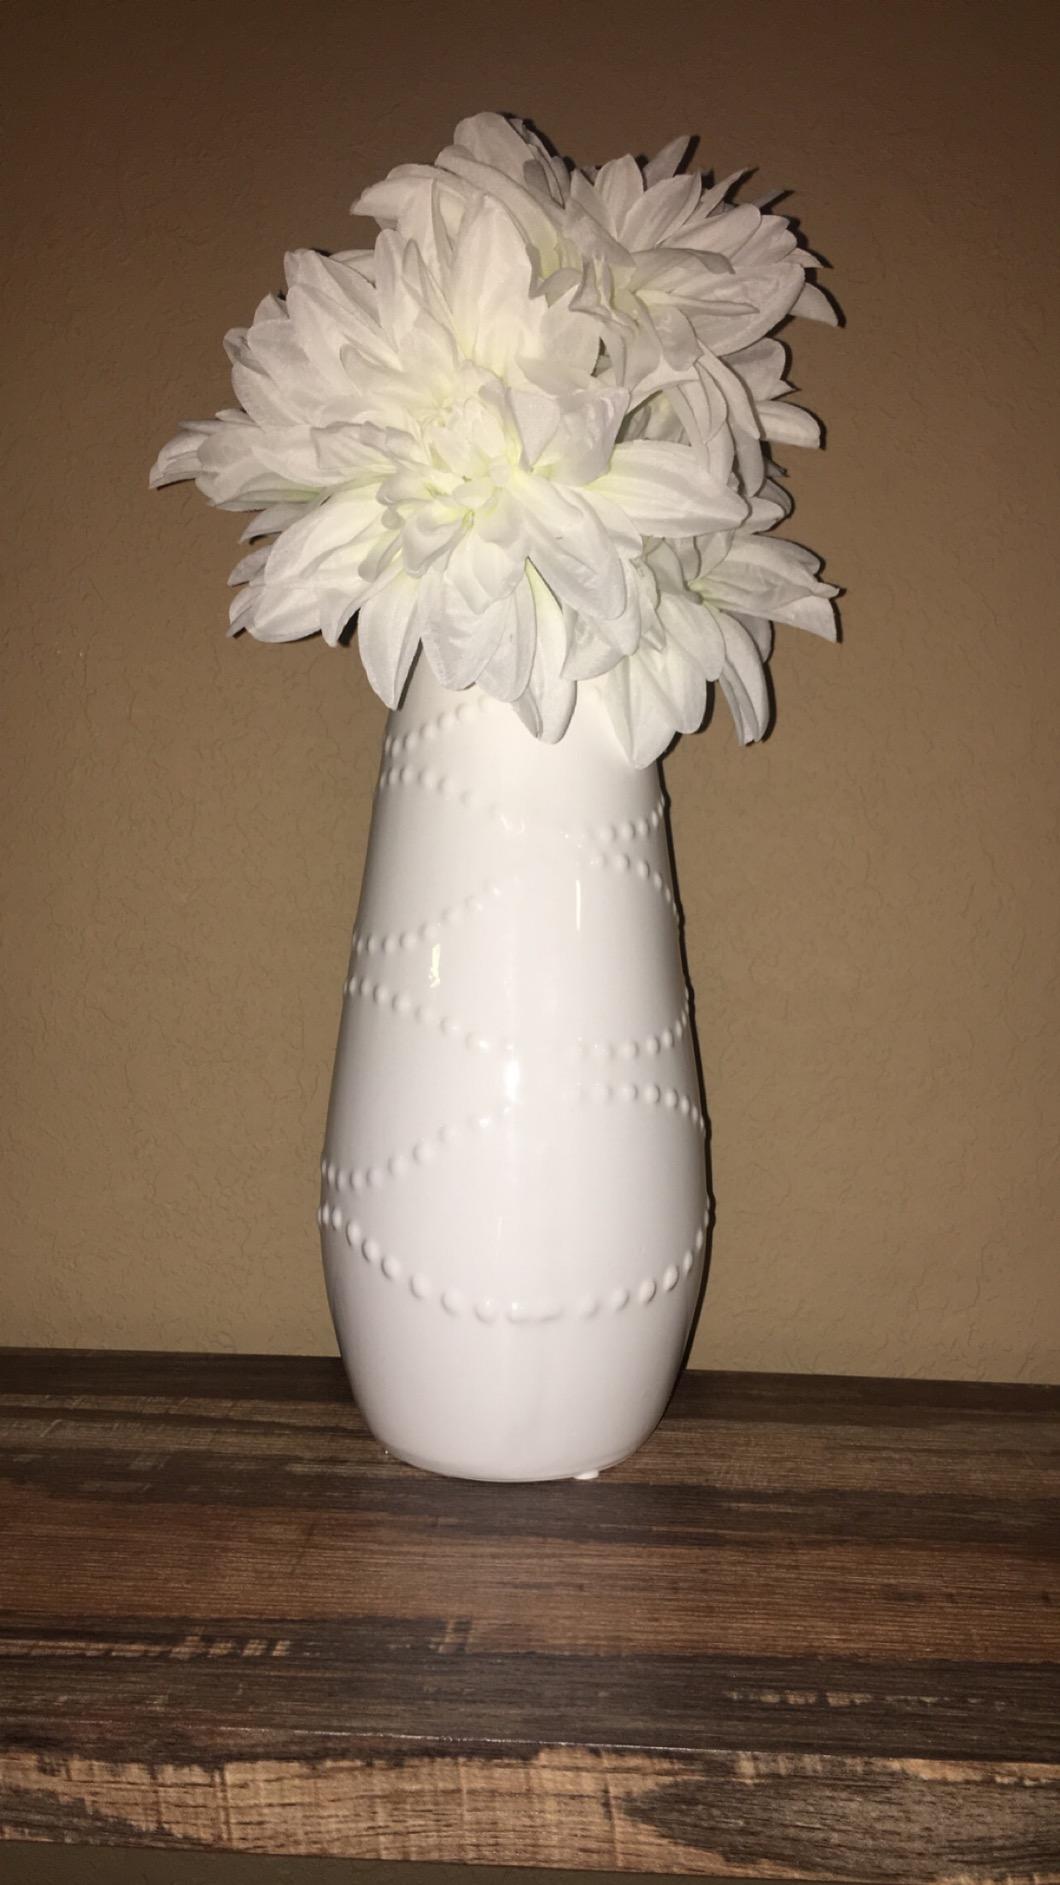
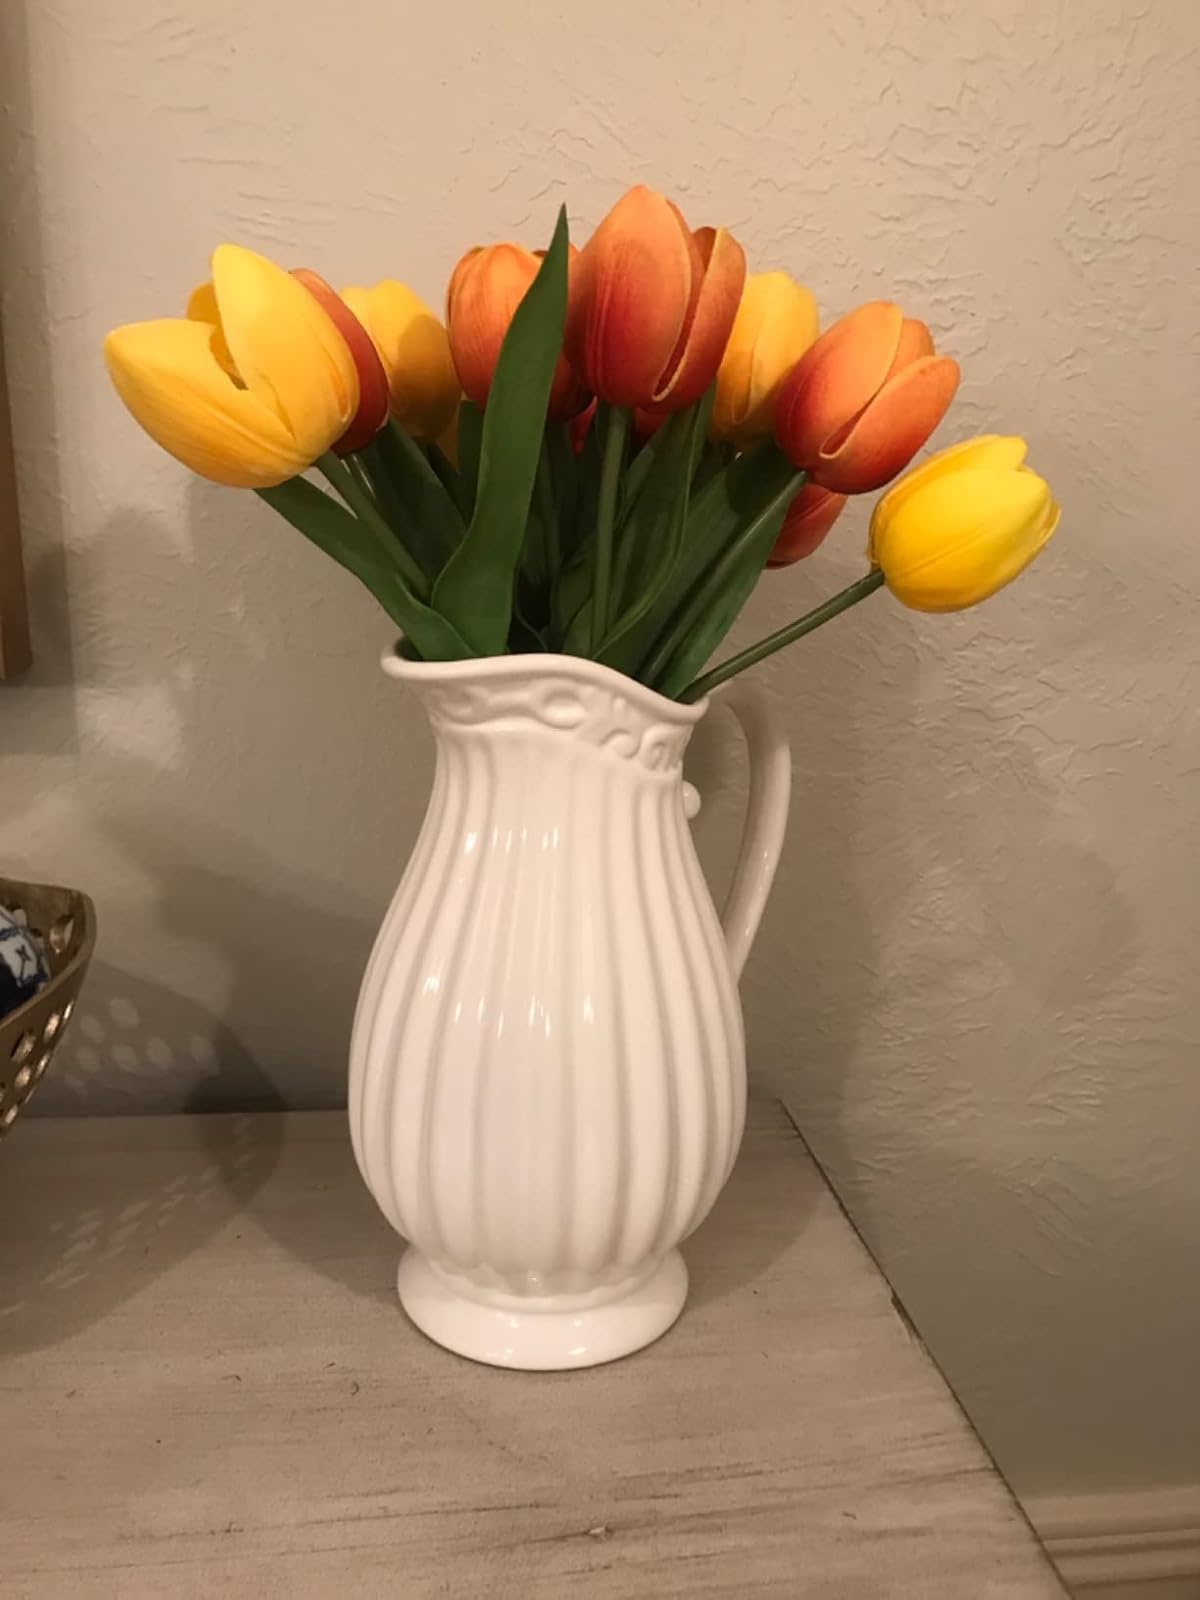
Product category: vase
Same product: no